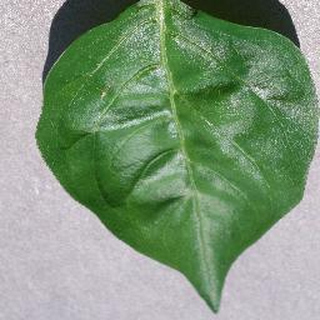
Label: healthy_bell_pepper